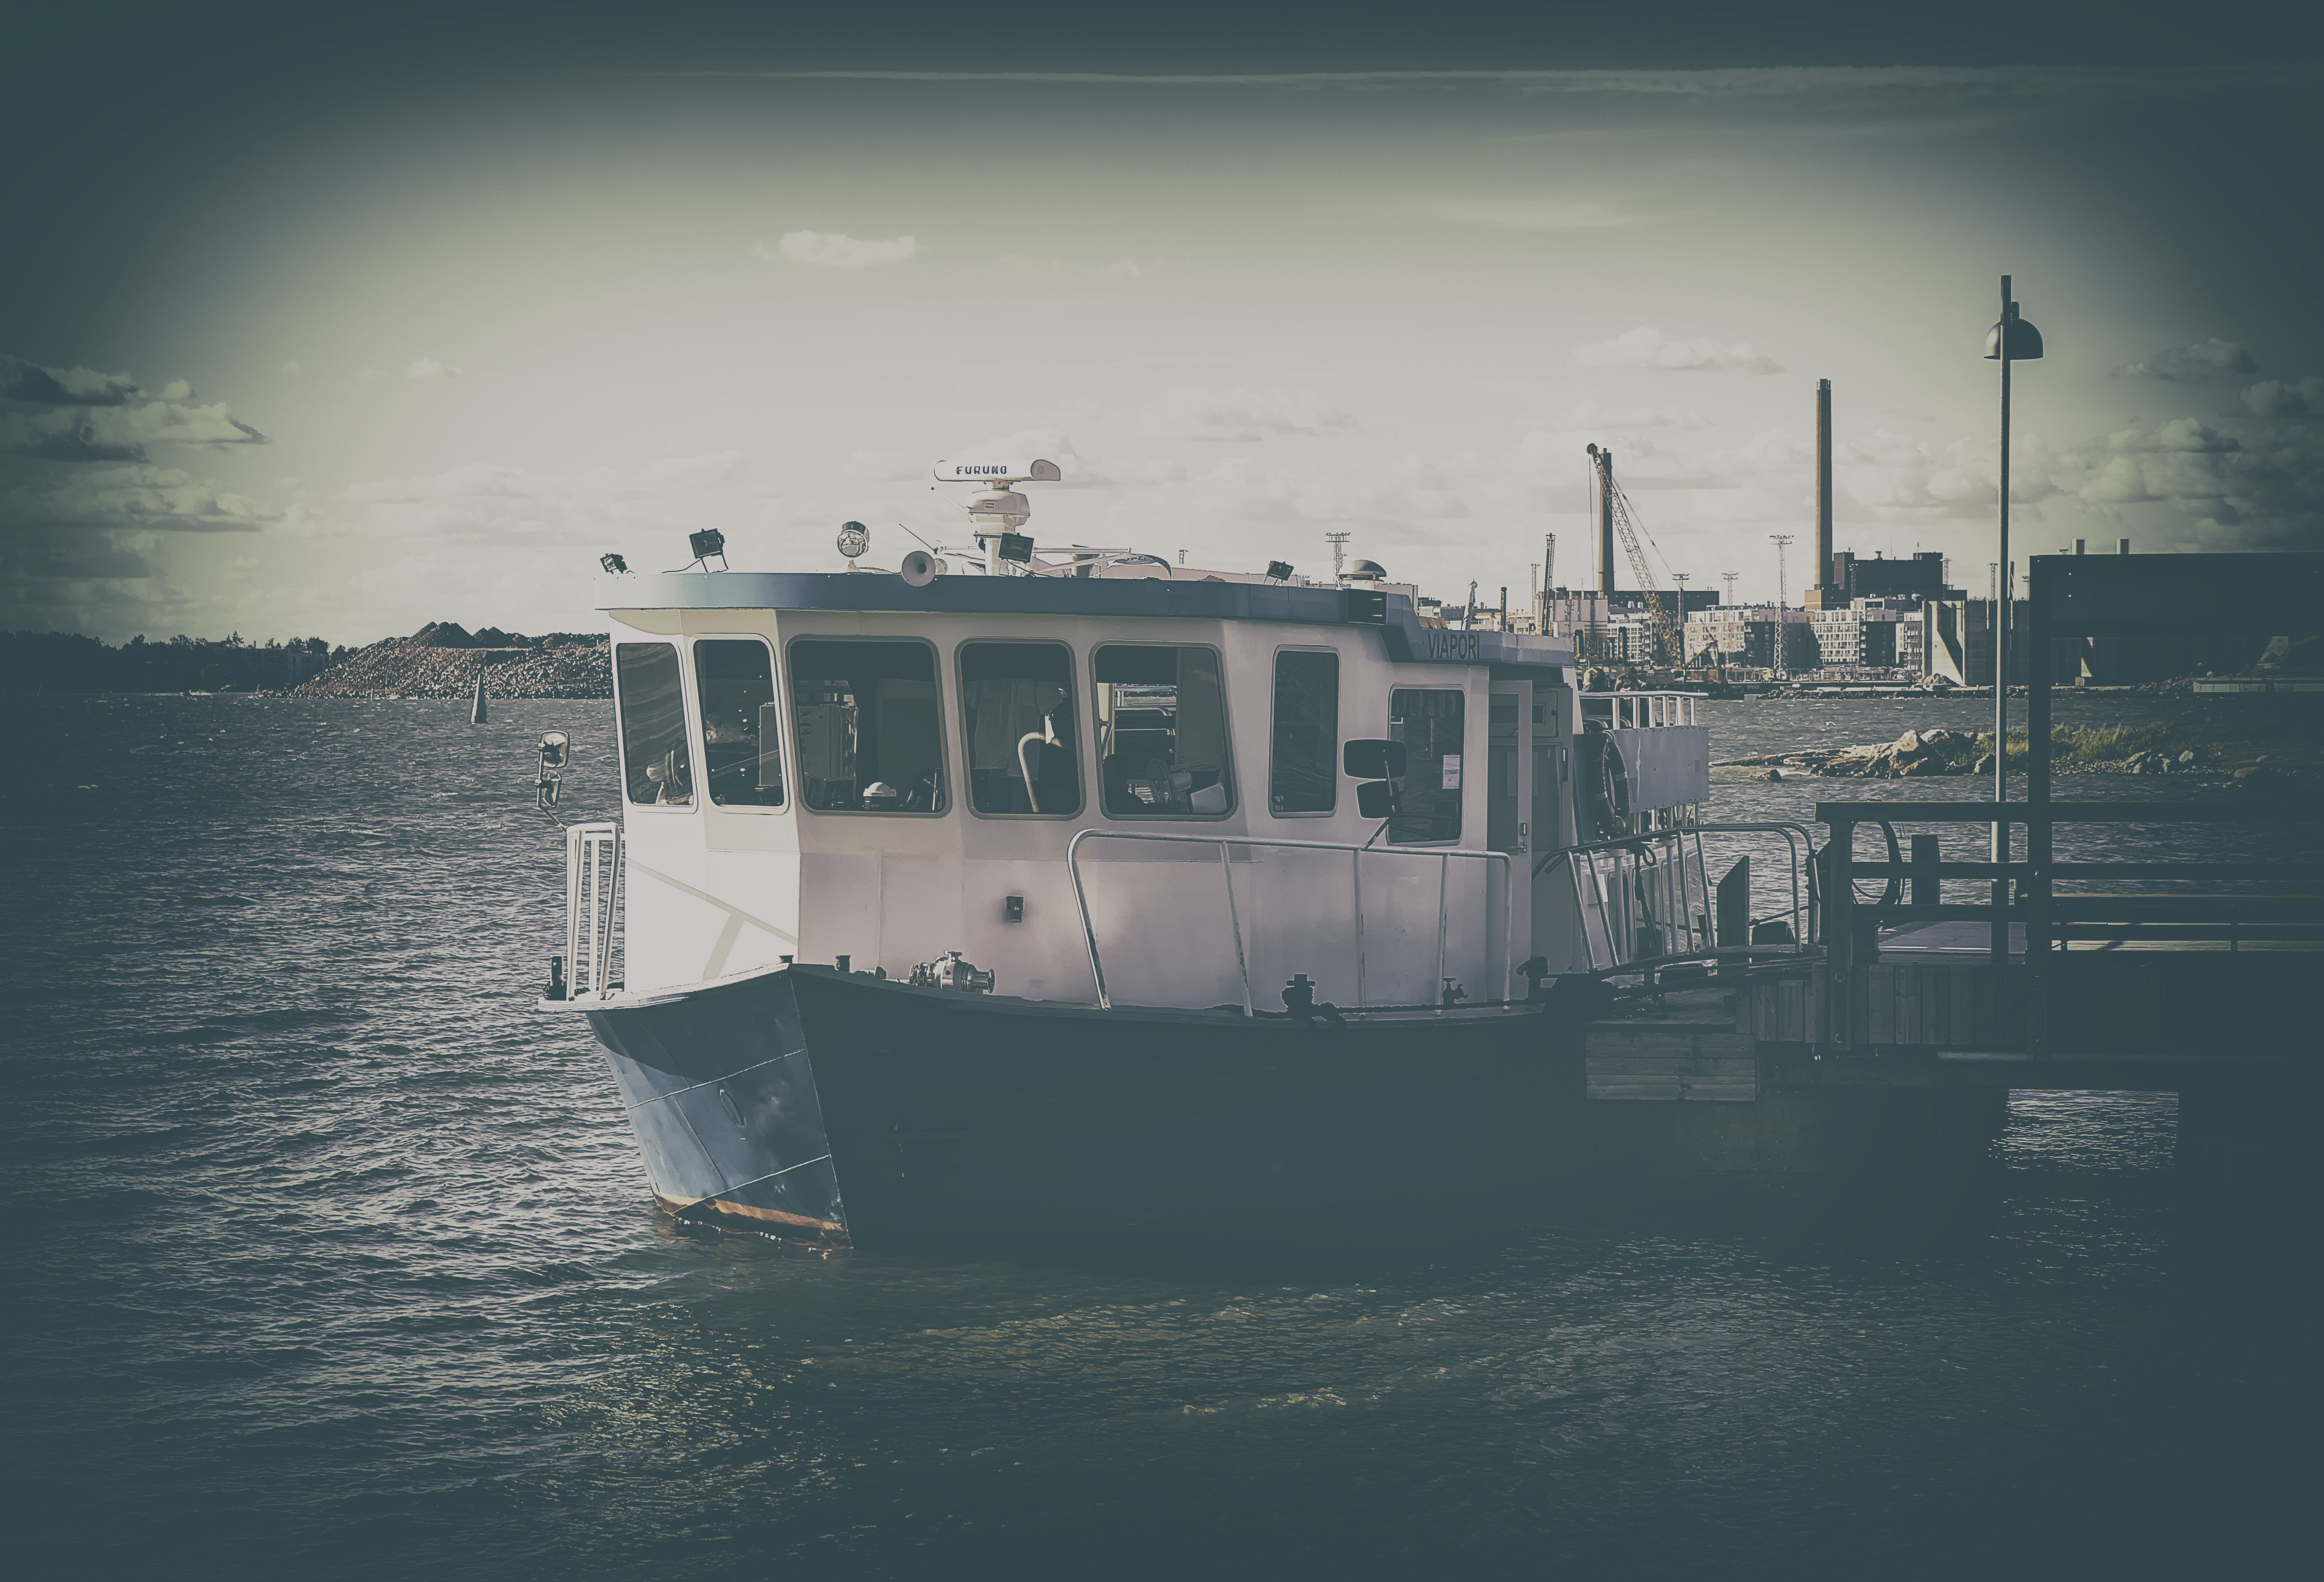
sea, coast, water, ocean, sky, boat, shore, building, pier, ship, reflection, vehicle, chimney, bay, island, harbor, bus, ferry, finland, helsinki, watercraft, ms, viapori, pihlajasaari, passenger ship, freight transport